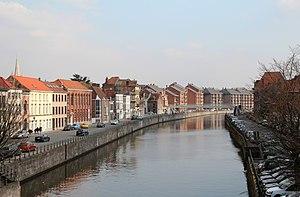
Tournai (Belgique), le quai des Poissonsceaux, le quai Vifquin et l'Escaut.
Tournai est une ville francophone de Belgique située en Wallonie picarde et en Flandre romane, chef-lieu d’arrondissement de la province de Hainaut et siège de l'évêché de Tournai.